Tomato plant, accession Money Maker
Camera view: horizontal (90 deg, fisheye); turntable rotation: 210 degrees
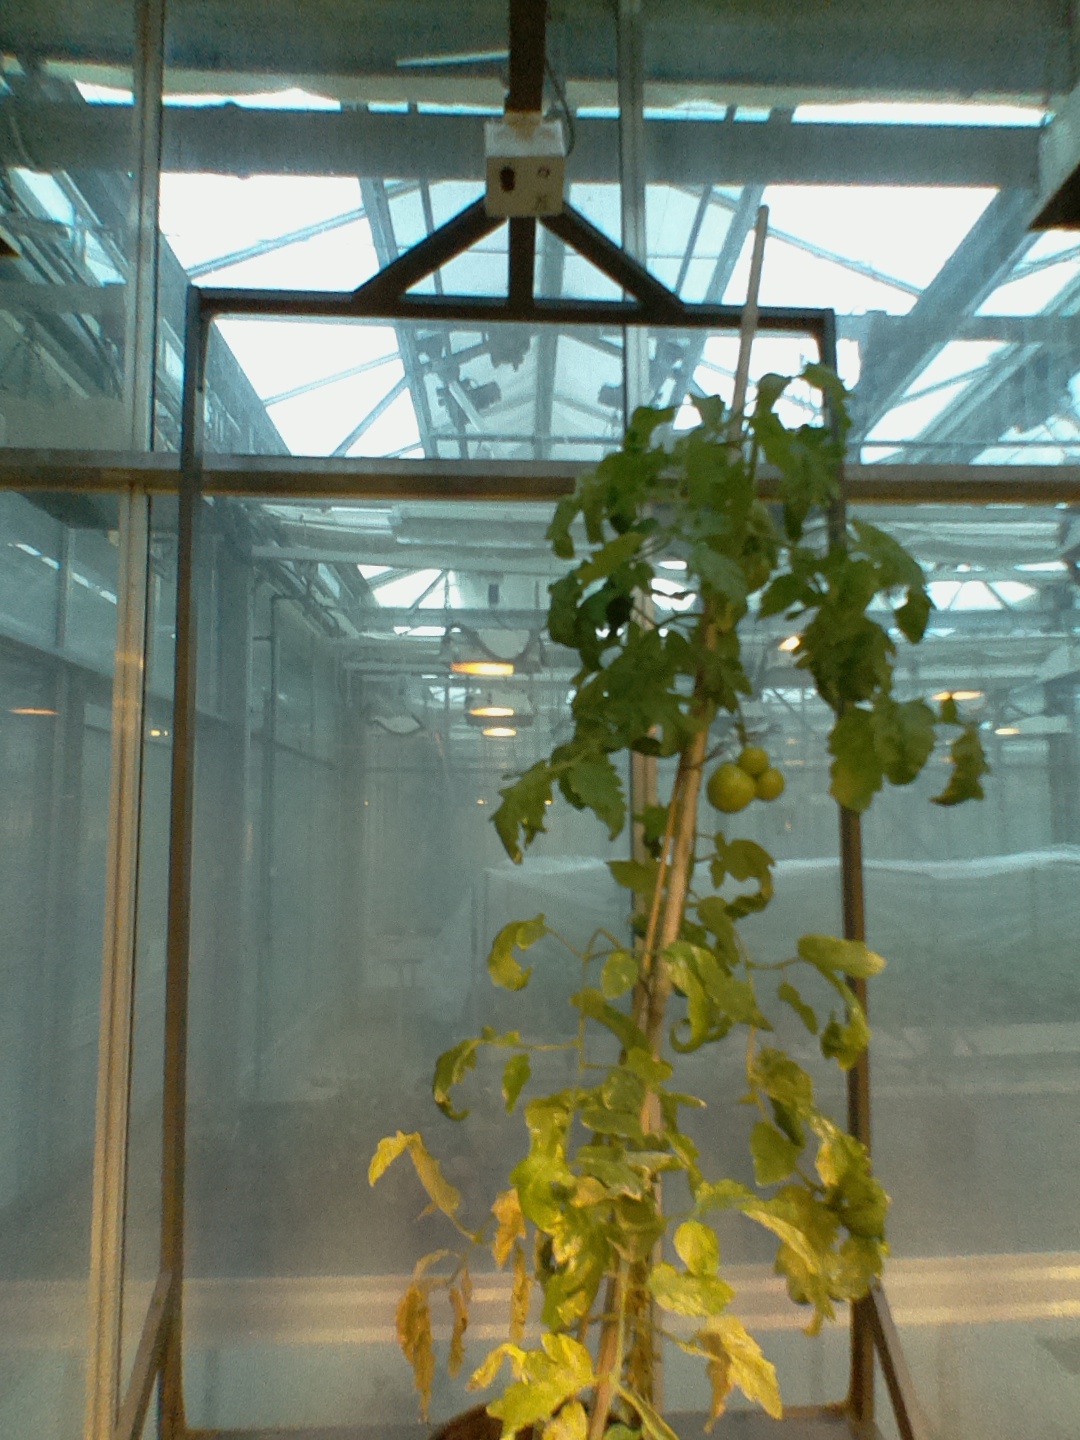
BBCH growth stage 78: 80% -90% of final fruit size